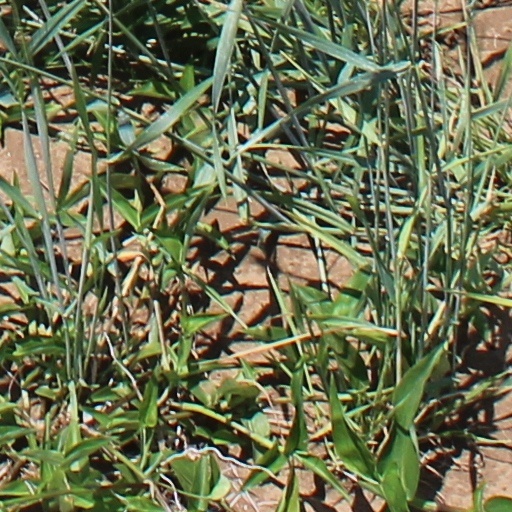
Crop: wheat